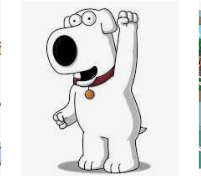
Portrait style: Cartoon Portrait